Hashtag activism

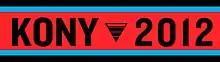

Hashtag activism refers to the use of hashtags on social media platforms as a form of Internet activism. It has become a significant tool for civic engagement and the advancement of social movements. By attaching a hashtag to a post, users can share information and opinions on social or political issues, enabling others to engage in a broader online conversation that has the potential to drive change. A hashtag typically consists of a word or phrase related to a specific cause, creating a space for public discourse. Social media also serves as a critical platform for historically marginalized groups, allowing them to communicate, mobilize, and advocate for issues that may be overlooked by the mainstream media.